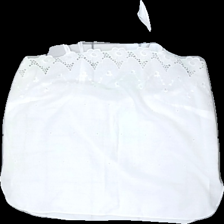
View: front
Type: Top
Category: Ladies
Brand: Missing
Colors: White
Material: 75% polyester, 25% cotton
Cut: Regular
Season: All
Trend: 80s
Stains: Major
Price range: 50-100
Recommended usage: Reuse
Comment: lables missing